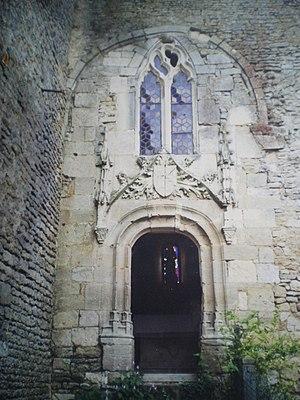
château de Courcy, chapelle
Les Courcy sont une famille de grands barons normands, compagnons de Guillaume le Conquérant et sénéchaux de Normandie. Leur château d'origine subsiste à Courcy près de Falaise, ainsi que le prieuré de Perrières fondé par eux. Fieffés au début du XIᵉ siècle dans le Calvados et l'Orne, ils ont progressivement étendu leurs possessions à la Manche, la Seine-Maritime, l'Eure et l'Angleterre. La famille compte parmi ses membres trois personnalités : au XIIᵉ siècle, un conquérant de l'Ulster, John de Courcy, au XVᵉ siècle, un lettré et poète, Jean de Courcy, et, au XXᵉ siècle, un personnage de roman, Kenneth de Courcy. Ils subsistent, à petit nombre, en France et en Angleterre.